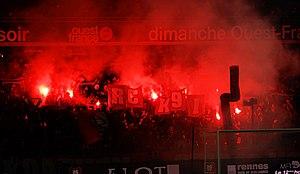
Stade rennais football club - Les supporters
Le Stade rennais football club est un club de football français, fondé le 10 mars 1901 à Rennes.